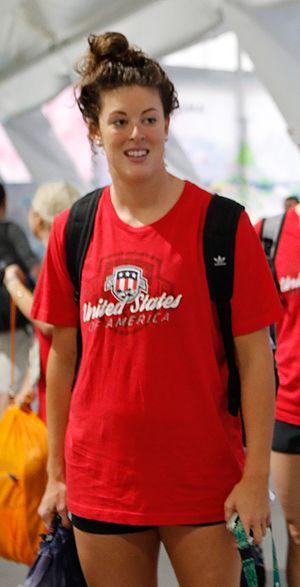
Allison Schmitt, née le 7 juin 1990 à Pittsburgh, est une nageuse américaine spécialisée en nage libre, principalement le 200 m et le 400 m.